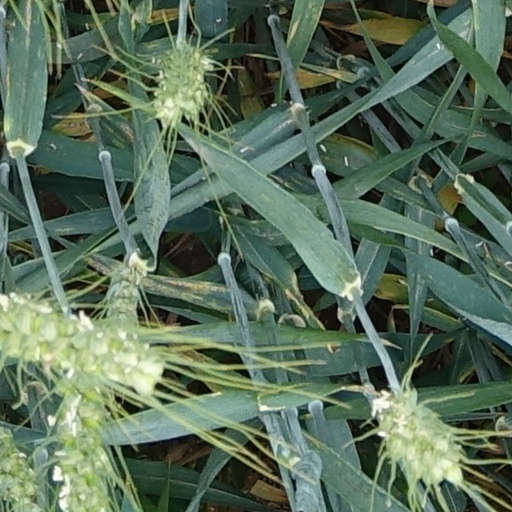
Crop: wheat